Abbie McKay

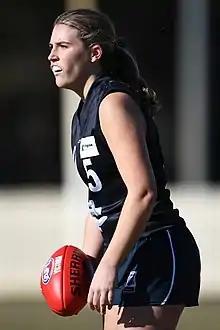
McKay in June 2019

Abbie McKay is an Australian rules footballer playing for Carlton in the AFL Women's competition (AFLW). She was selected by Carlton with the 16th pick in the 2018 draft as the first woman selected under the father–daughter rule. Her father, Andrew was a premiership player for Carlton in 1995.